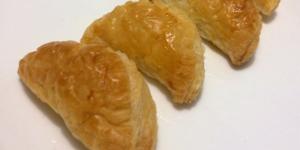
empanadillas de atun y huevo